Margrethe II

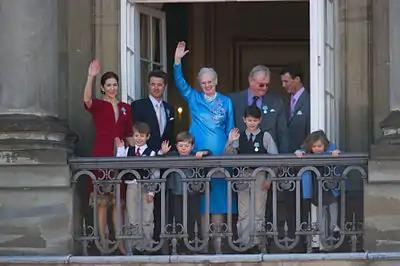
Margrethe surrounded by her family waving to crowds on her 70th birthday in April 2010

On 3 January 1972, three days after King Frederik IX delivered his New Year's address, he suffered a heart attack and was admitted to the Copenhagen Municipal Hospital. Margrethe was then designated regent the following day. The king died on 14 January, and Margrethe acceded to the throne at the age of 31, becoming the first female Danish sovereign under the new Act of Succession. She was proclaimed Queen from the balcony of Christiansborg Palace the following day by Prime Minister Jens Otto Krag.